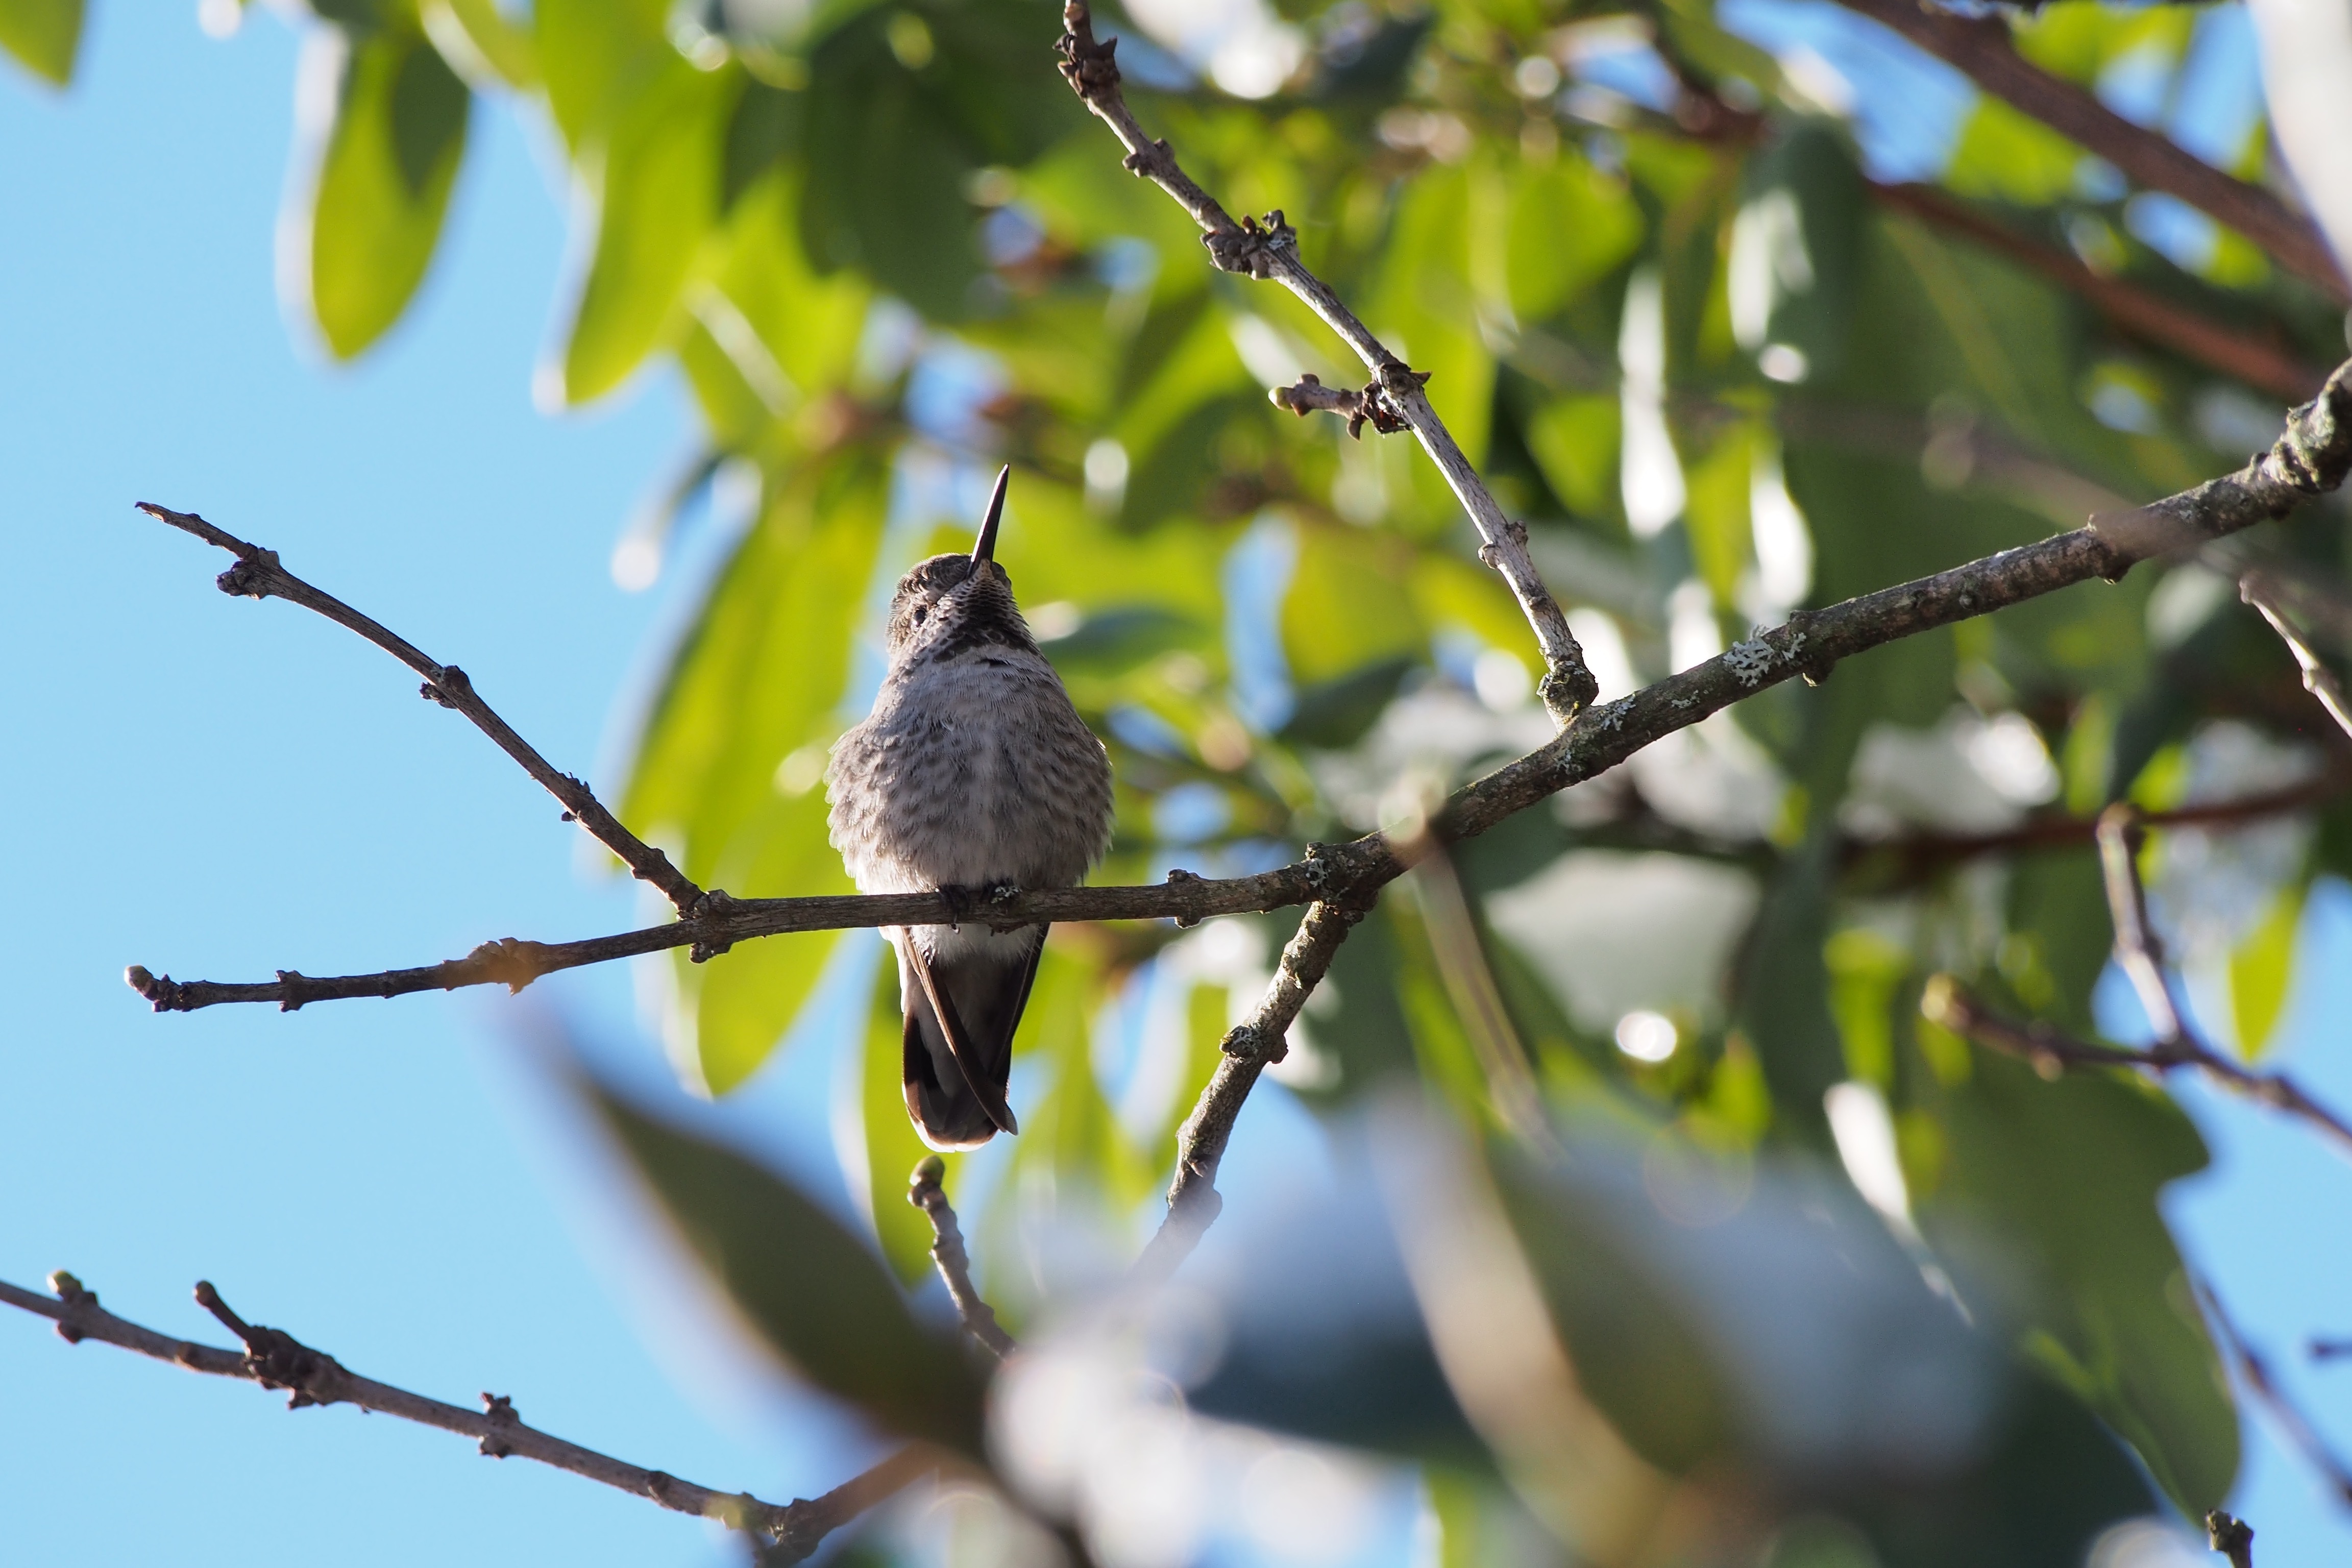
nature, branch, bird, leaf, flower, wildlife, beak, hummingbird, yellow, flora, fauna, vertebrate, finch, beijaflor, colibr, annashummingbird, perching bird